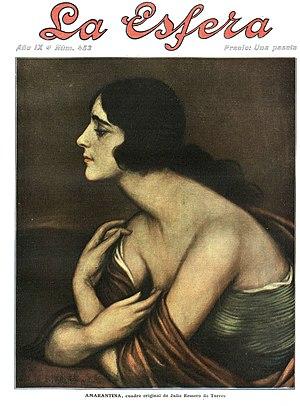
La Esfera est une revue culturelle espagnole, dont le premier numéro a été publié à Madrid le 3 janvier 1914 et le dernier le 17 janvier 1931.